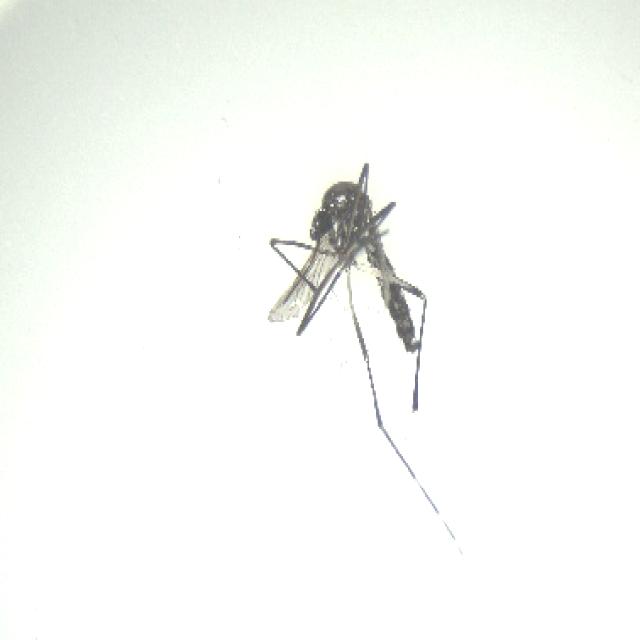
Species: aedes_albopictus